Iroquois

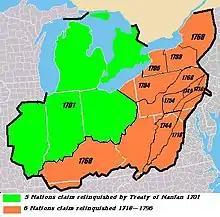
Map showing dates Iroquois claims relinquished, 1701–1796. Note: In the 1701 Nanfan Treaty, the Five Nations abandoned their nominal claims to "beaver hunting" lands north of the Ohio in favor of England; however, these areas were still de facto controlled by other tribes allied with France.

Around 1670, the Iroquois drove the Siouan-speaking Mannahoac tribe out of the northern Virginia Piedmont region, and began to claim ownership of the territory. In 1672, they were defeated by a war party of Susquehannock, and the Iroquois appealed to the French Governor Frontenac for support: